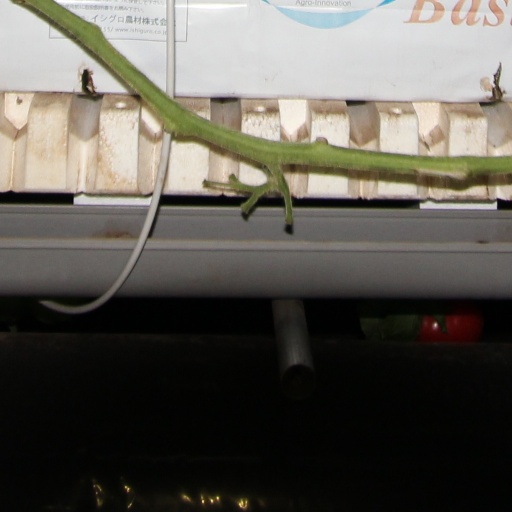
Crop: tomato